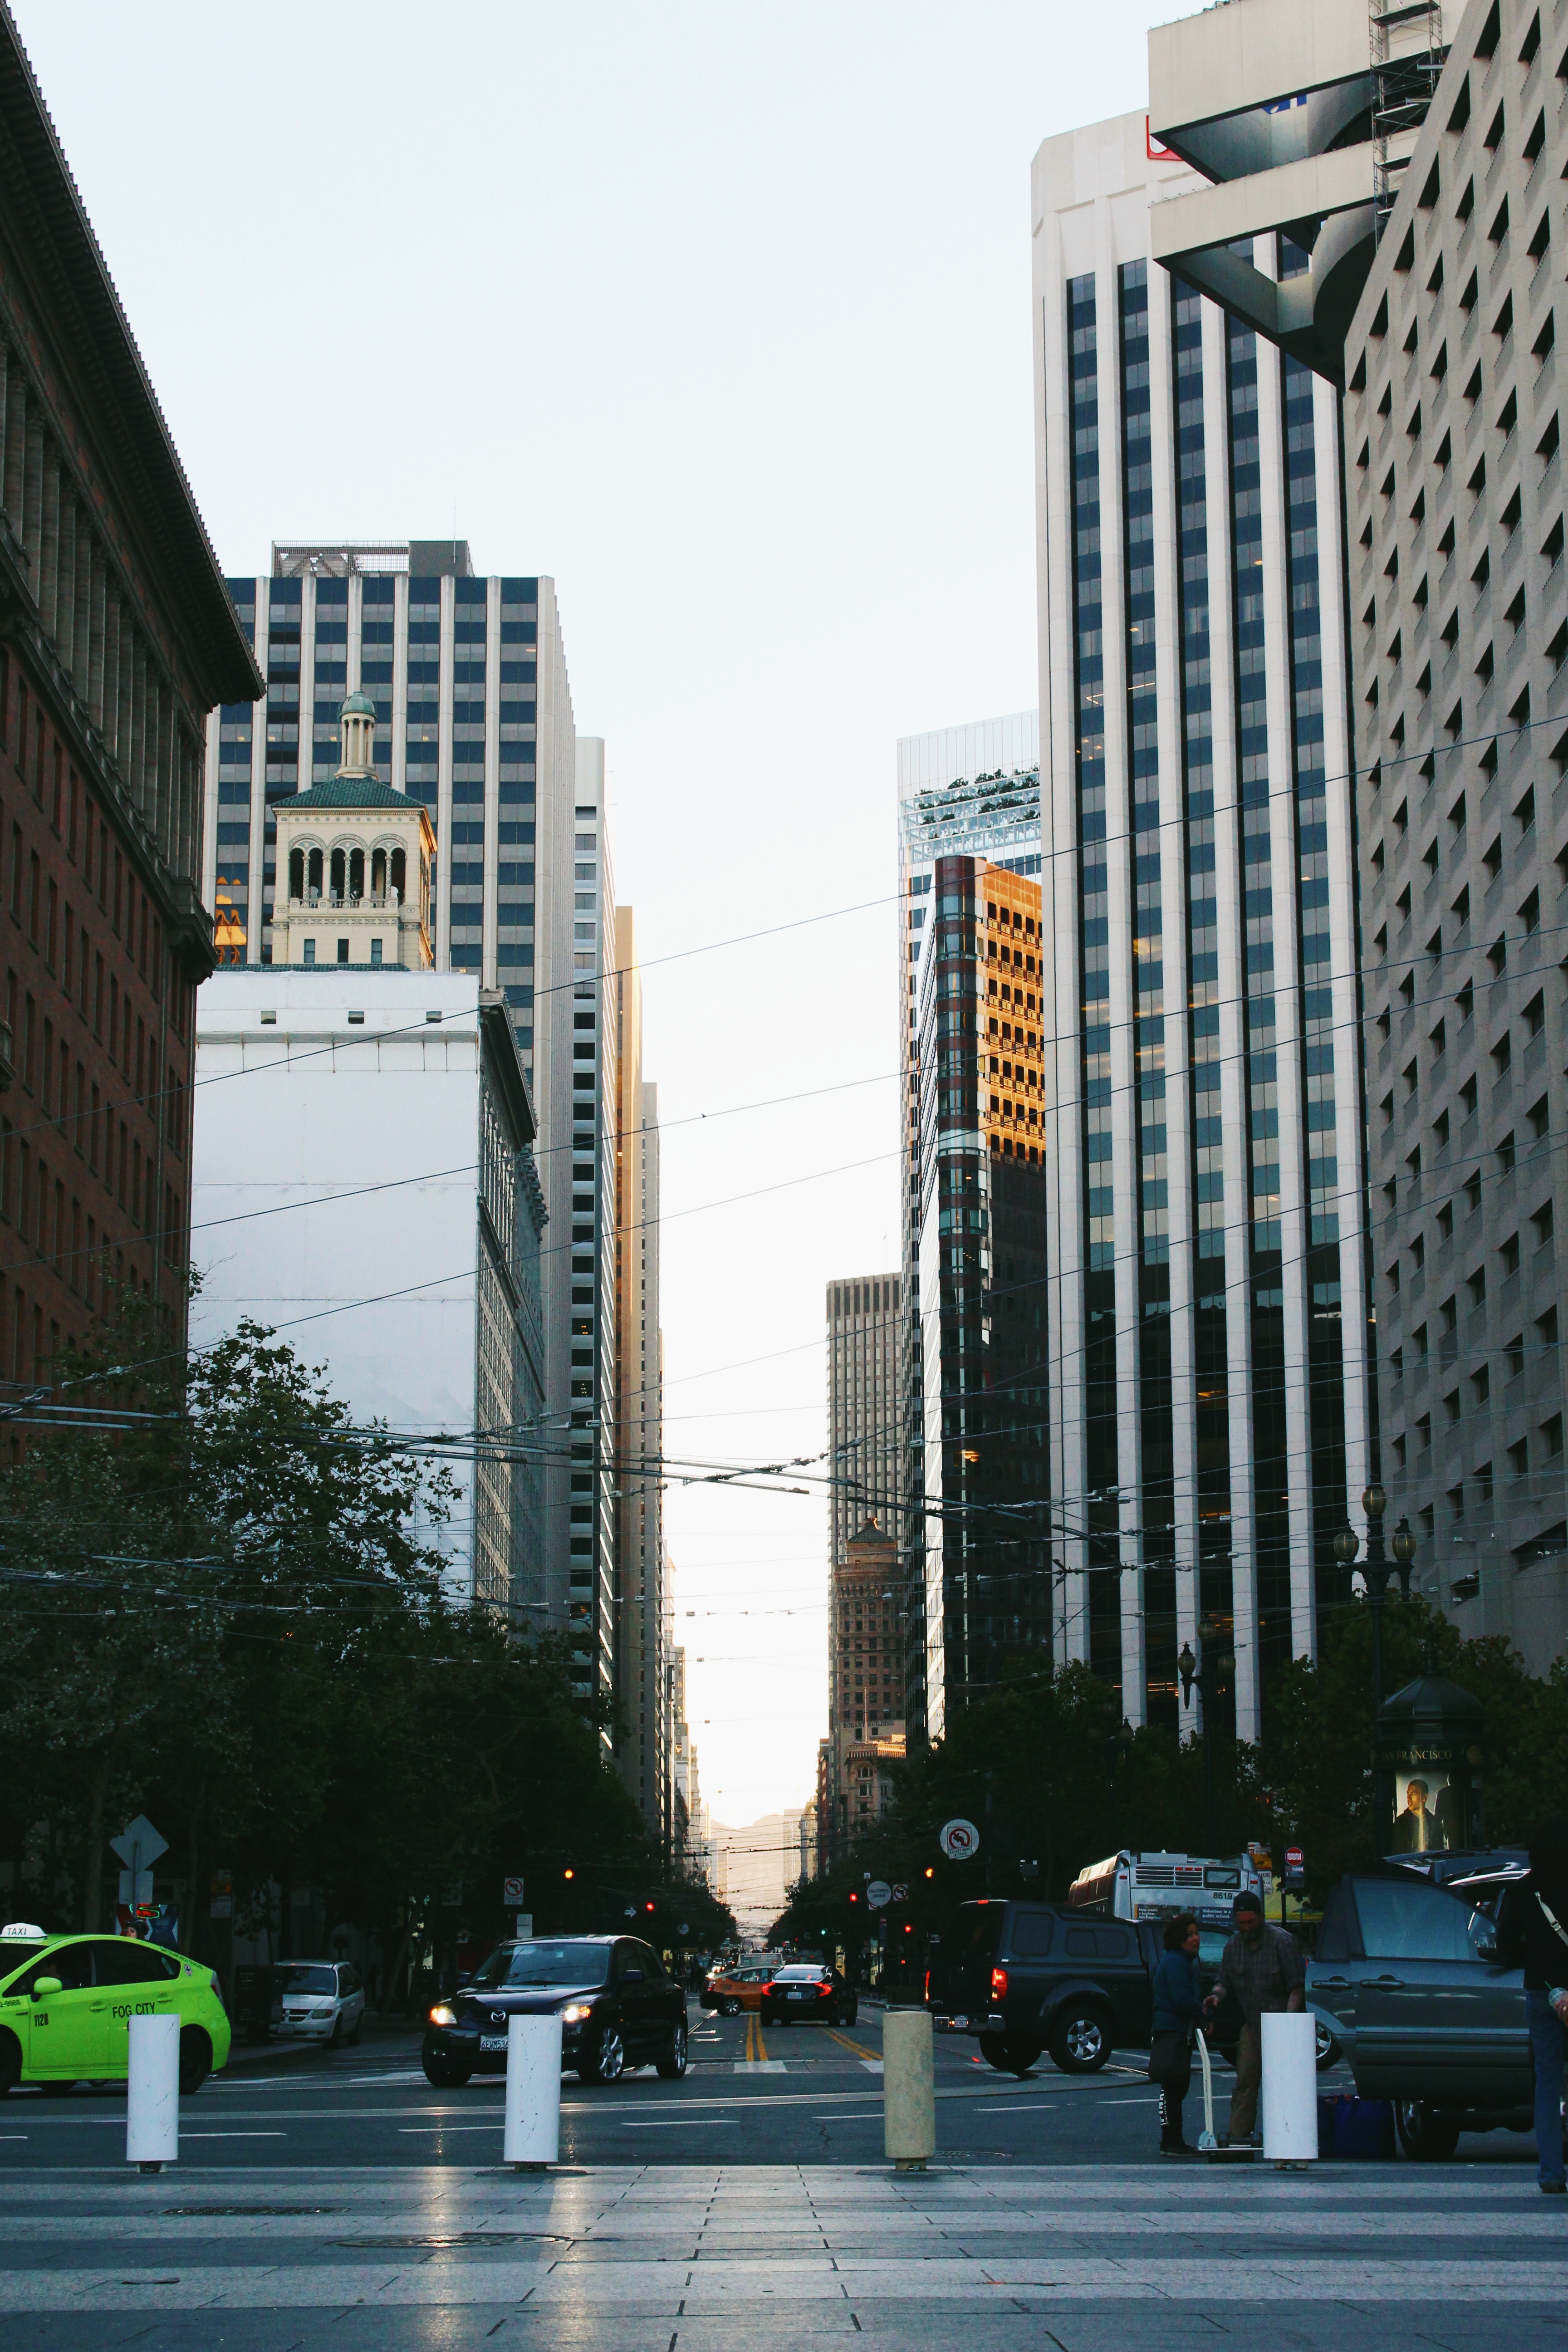
architecture, road, skyline, street, city, skyscraper, cityscape, downtown, tower, landmark, facade, tower block, metropolis, neighbourhood, urban area, human settlement, metropolitan area